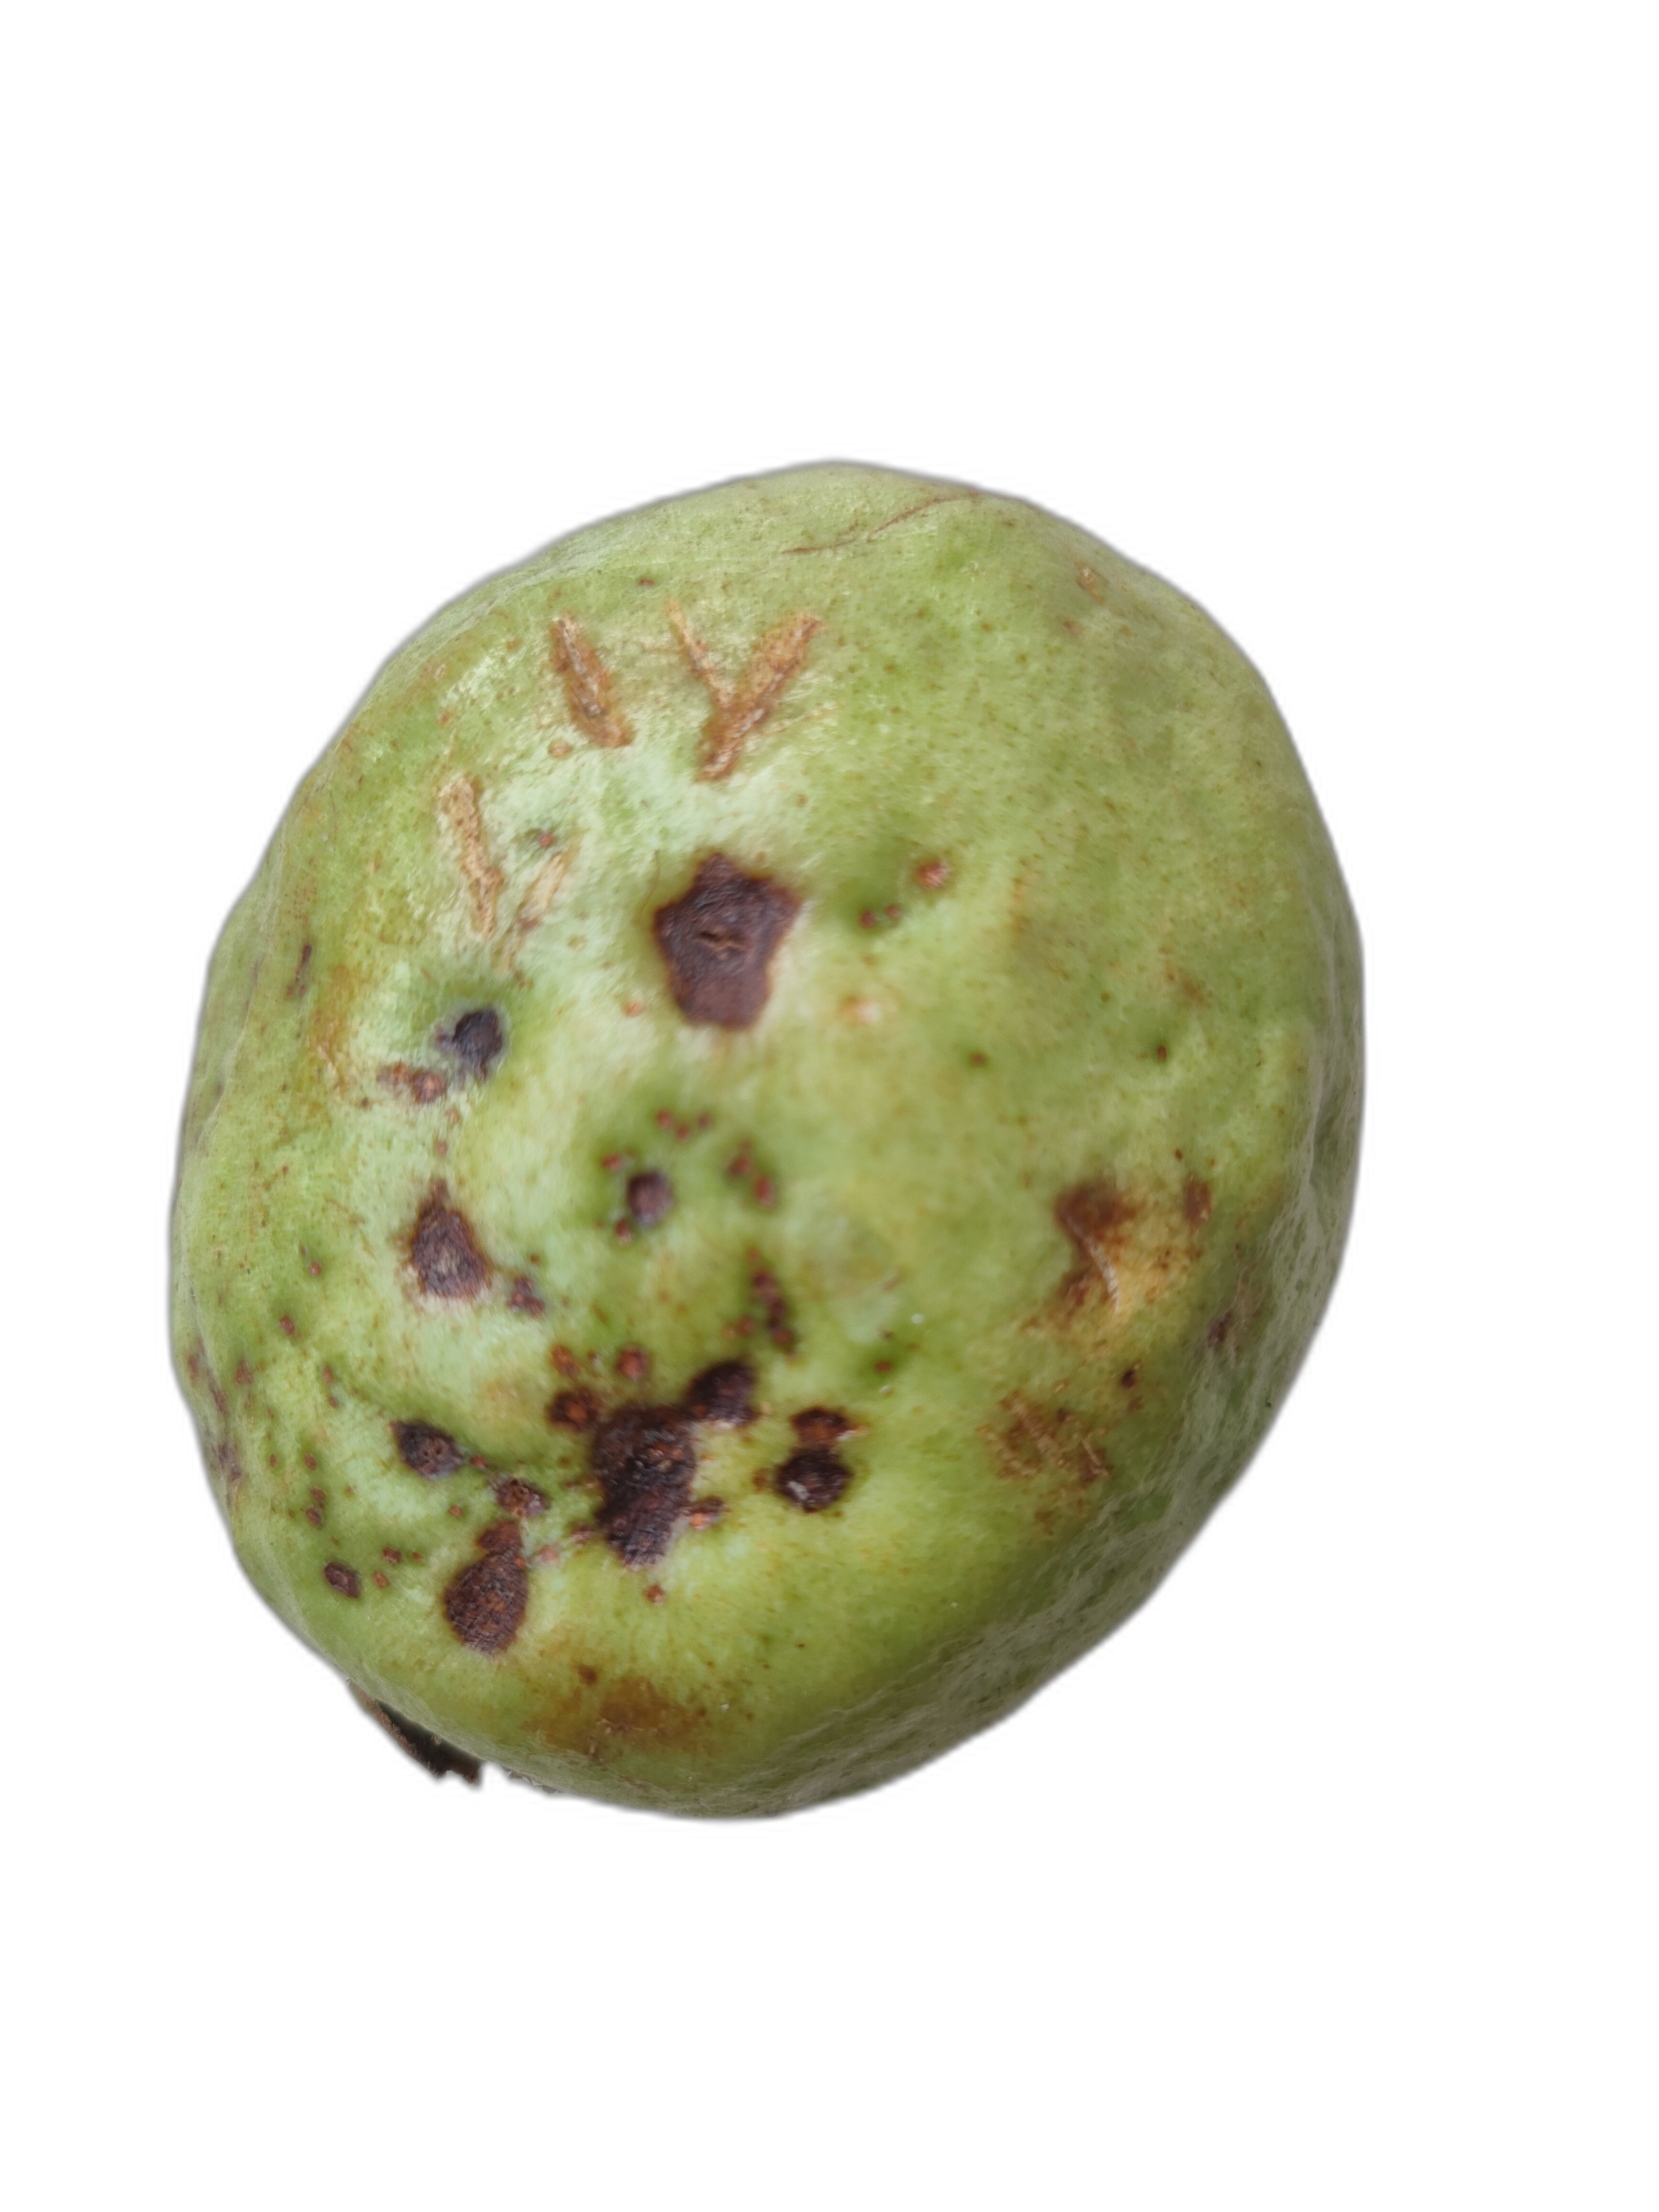
Plant part: fruit
Disease: Anthracnose